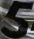
Number: 5